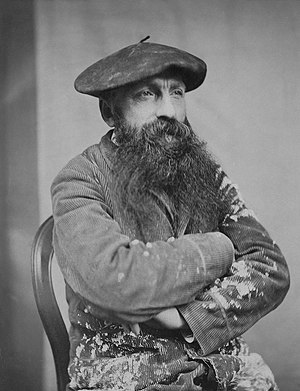
Auguste Rodin
Auguste Rodin var en fransk billedhugger.